Homefront: The Revolution

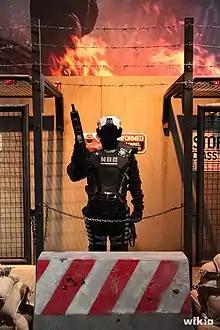
Promotion at Gamescom 2015

Despite the mixed reviews received by "Homefront", THQ confirmed that a sequel to "Homefront" was in development. The developer of the previous installment, Kaos Studios, was closed by THQ in June 2011 as part of a corporate re-organization; while THQ originally stated that future work on the franchise would be assumed by THQ's Montreal studio, it was later announced that the game would be developed by Crytek UK instead. The fate of the game was left unclear, however, after THQ filed for Chapter 11 bankruptcy in December 2012. THQ would, in January 2013, begin the process of selling its assets and intellectual properties at auction. Crytek would acquire the rights to the franchise for . Along with its official title, "Homefront: The Revolution", and a projected release in 2015, it was also announced at E3 2014 that Deep Silver (who had also acquired properties from THQ in the bankruptcy auction) would co-publish the game with Crytek.